Anatomy of Hope

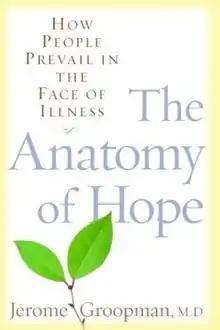

The Anatomy of Hope: How People Prevail in the Face of Illness is a 2003 book by Jerome Groopman. The book was first published in hardback on December 23, 2003, through Random House and deals with the subject of hope and its effect on illnesses.